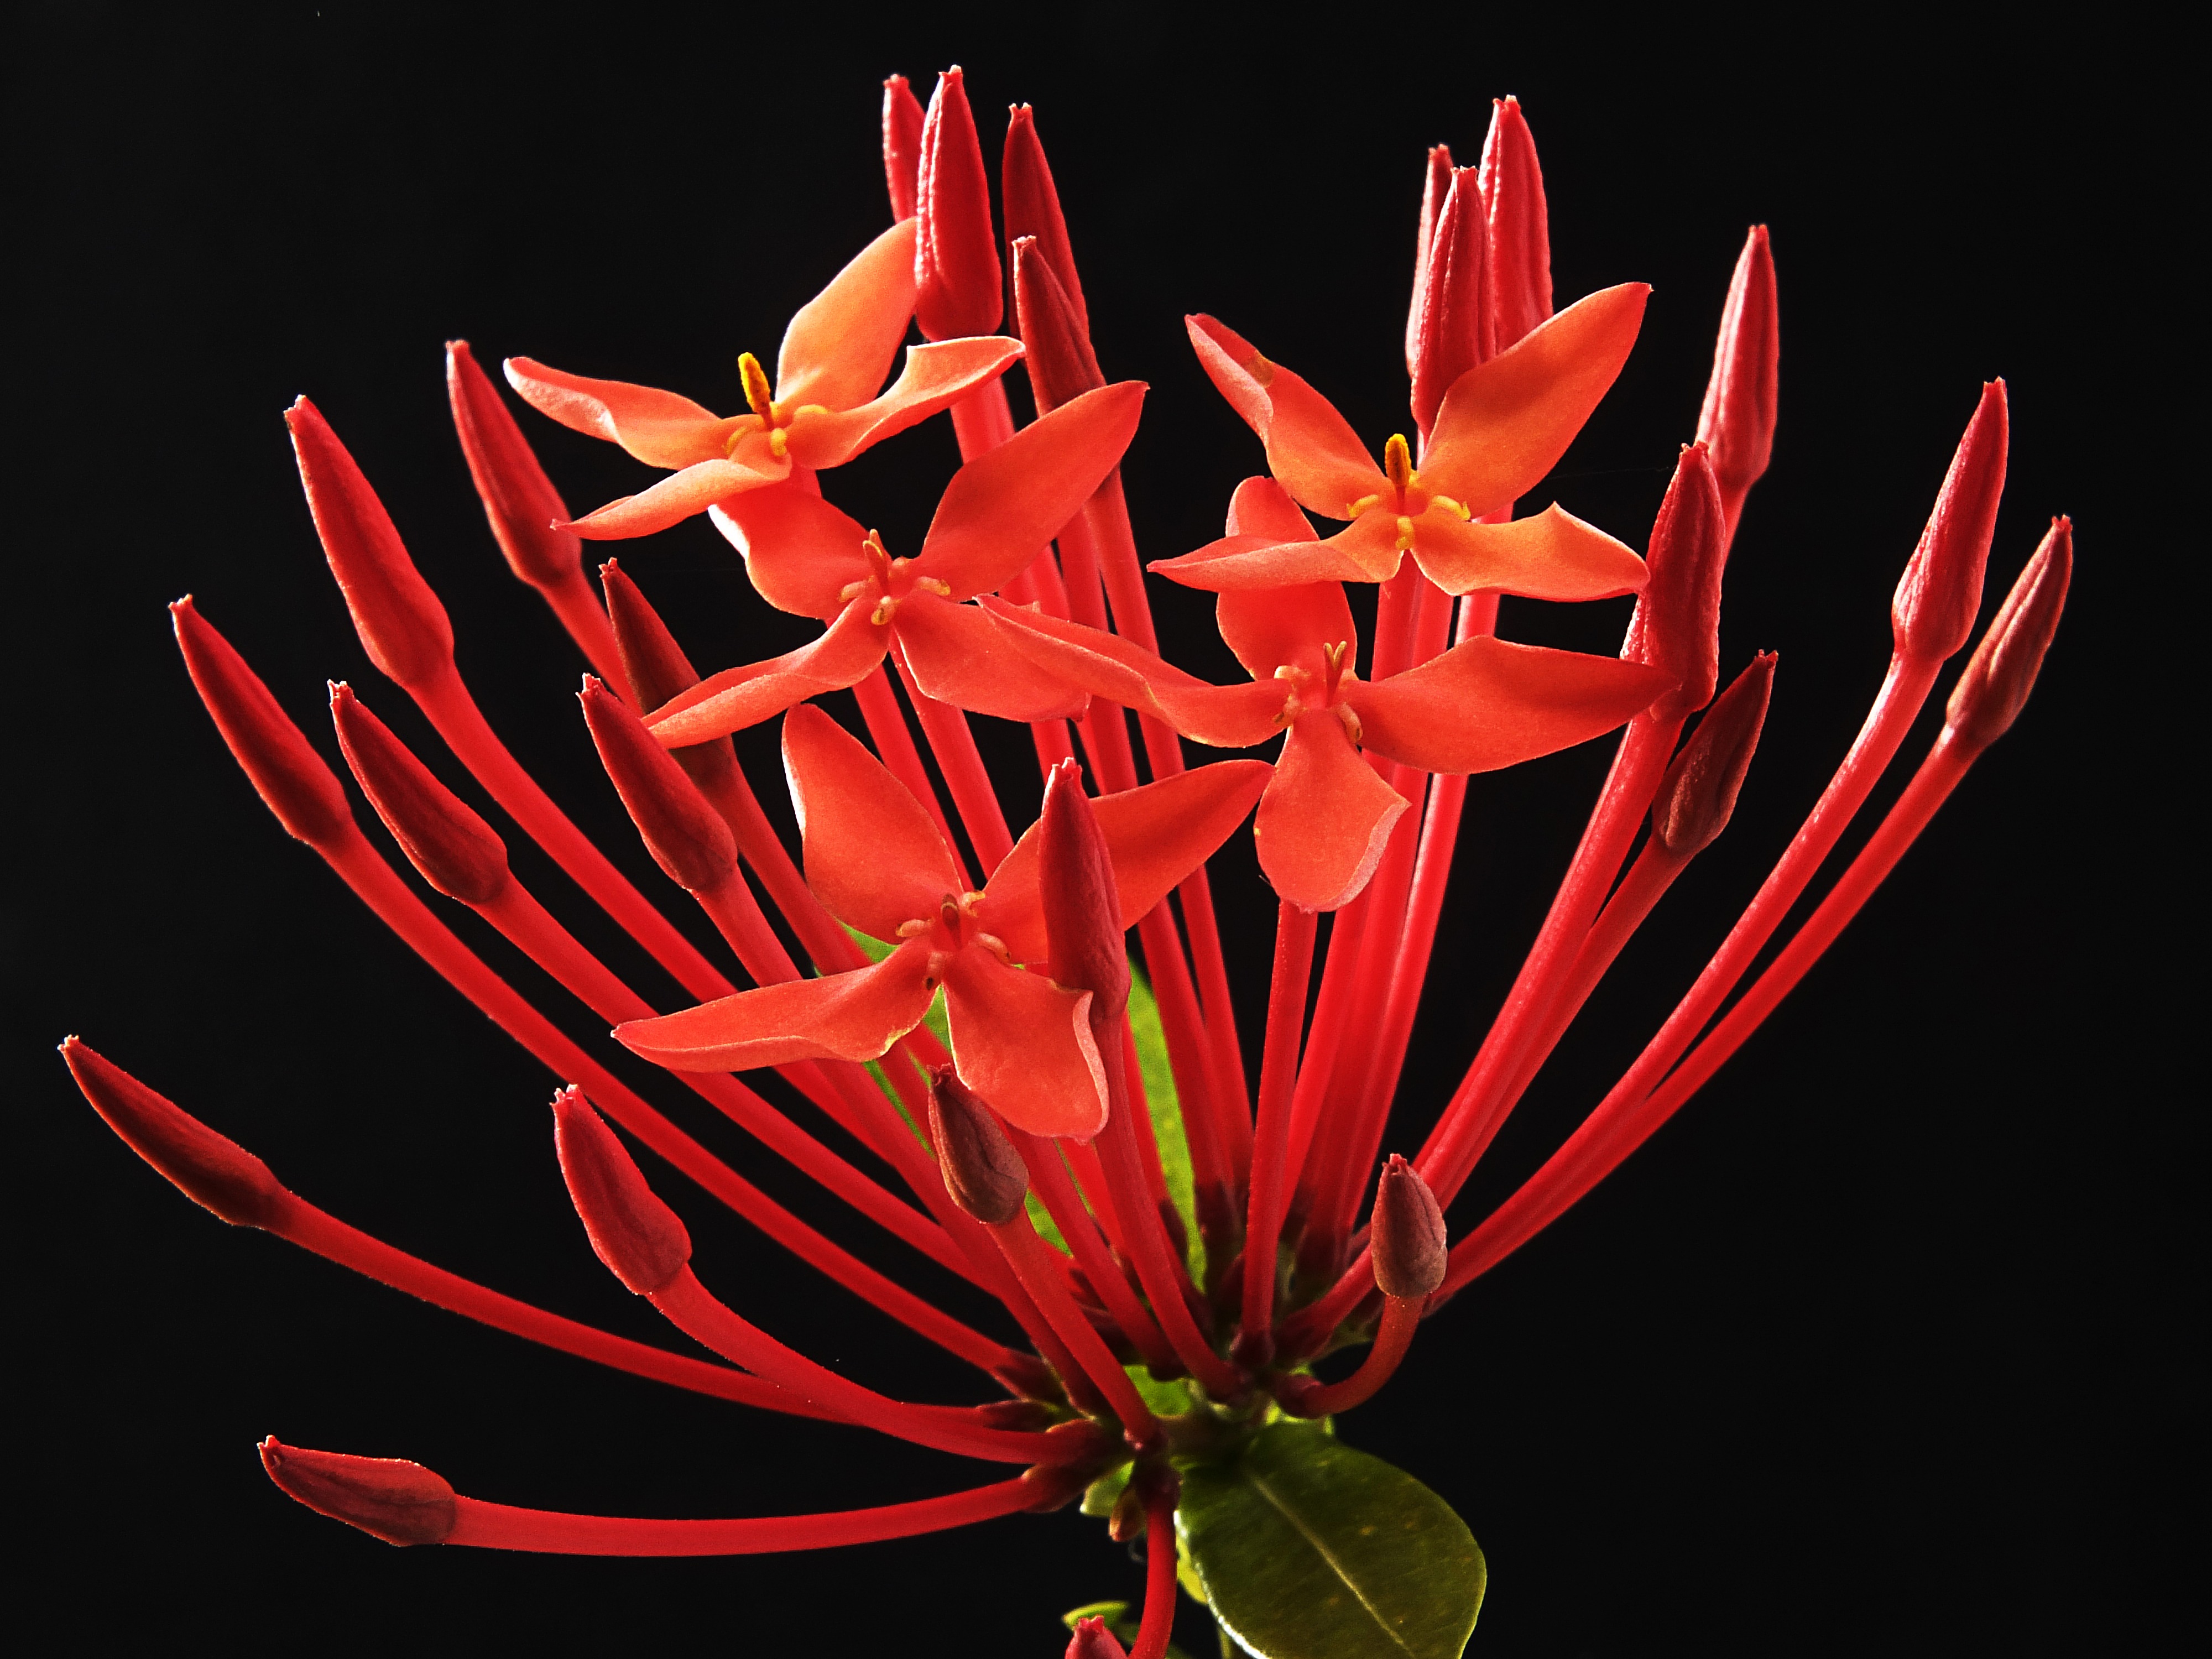
blossom, plant, leaf, flower, petal, bloom, red, tropical, botany, flora, lily, exotic, ixora, macro photography, flowering plant, ixora coccinea, rubiaceae, land plant, madder plant